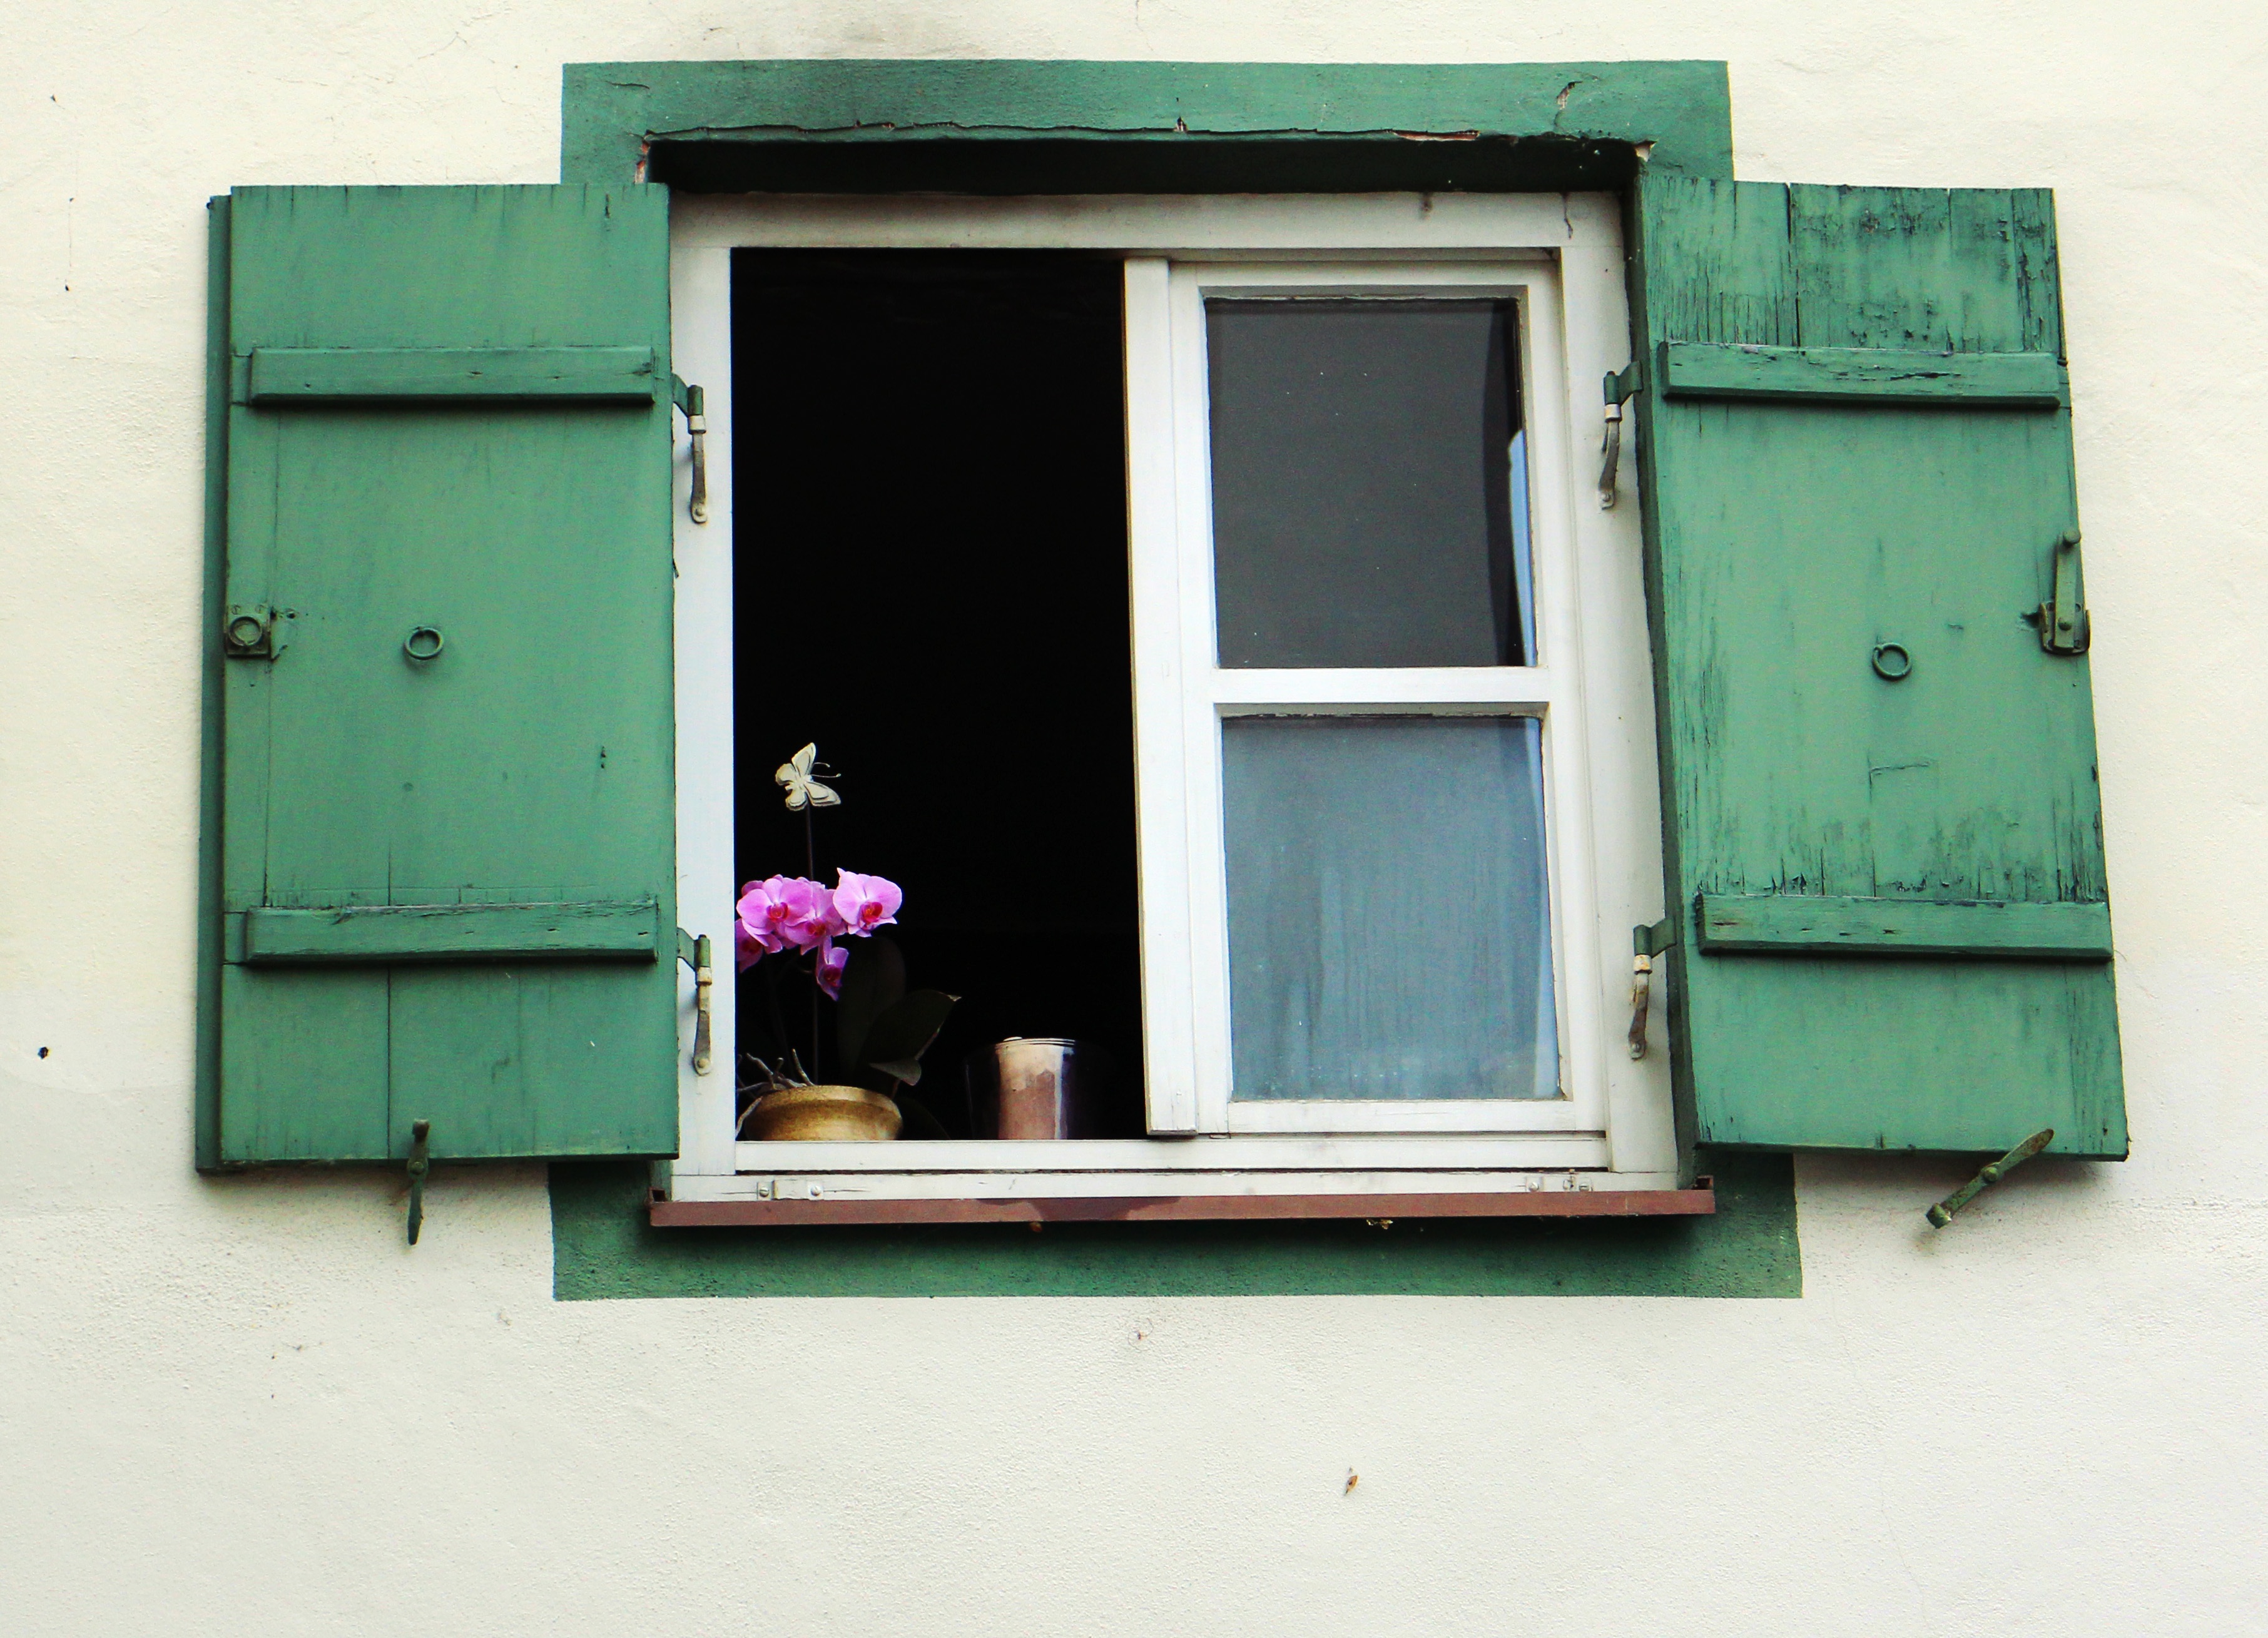
wood, house, flower, window, old, home, wall, idyllic, green, color, facade, shelf, blue, furniture, room, door, shutter, interior design, picturesque, picture frame, idyll, window covering